Hillsong Church

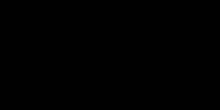
Hillsong Conference 2021 logo

Hillsong Conference is a mid-year week long annual conference in Sydney, London and New York City each year. First started in 1986, it has grown to be the largest annual conference in Australia .